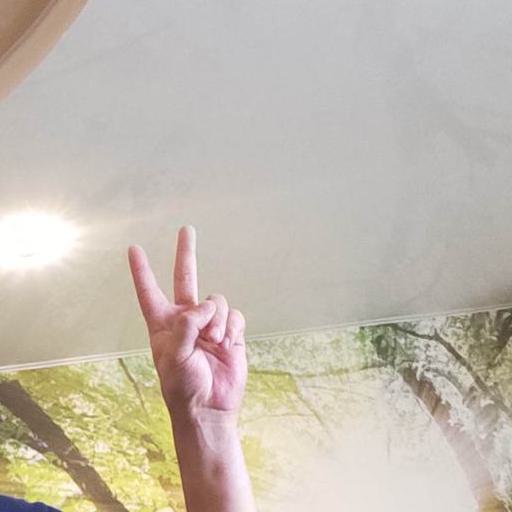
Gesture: peace